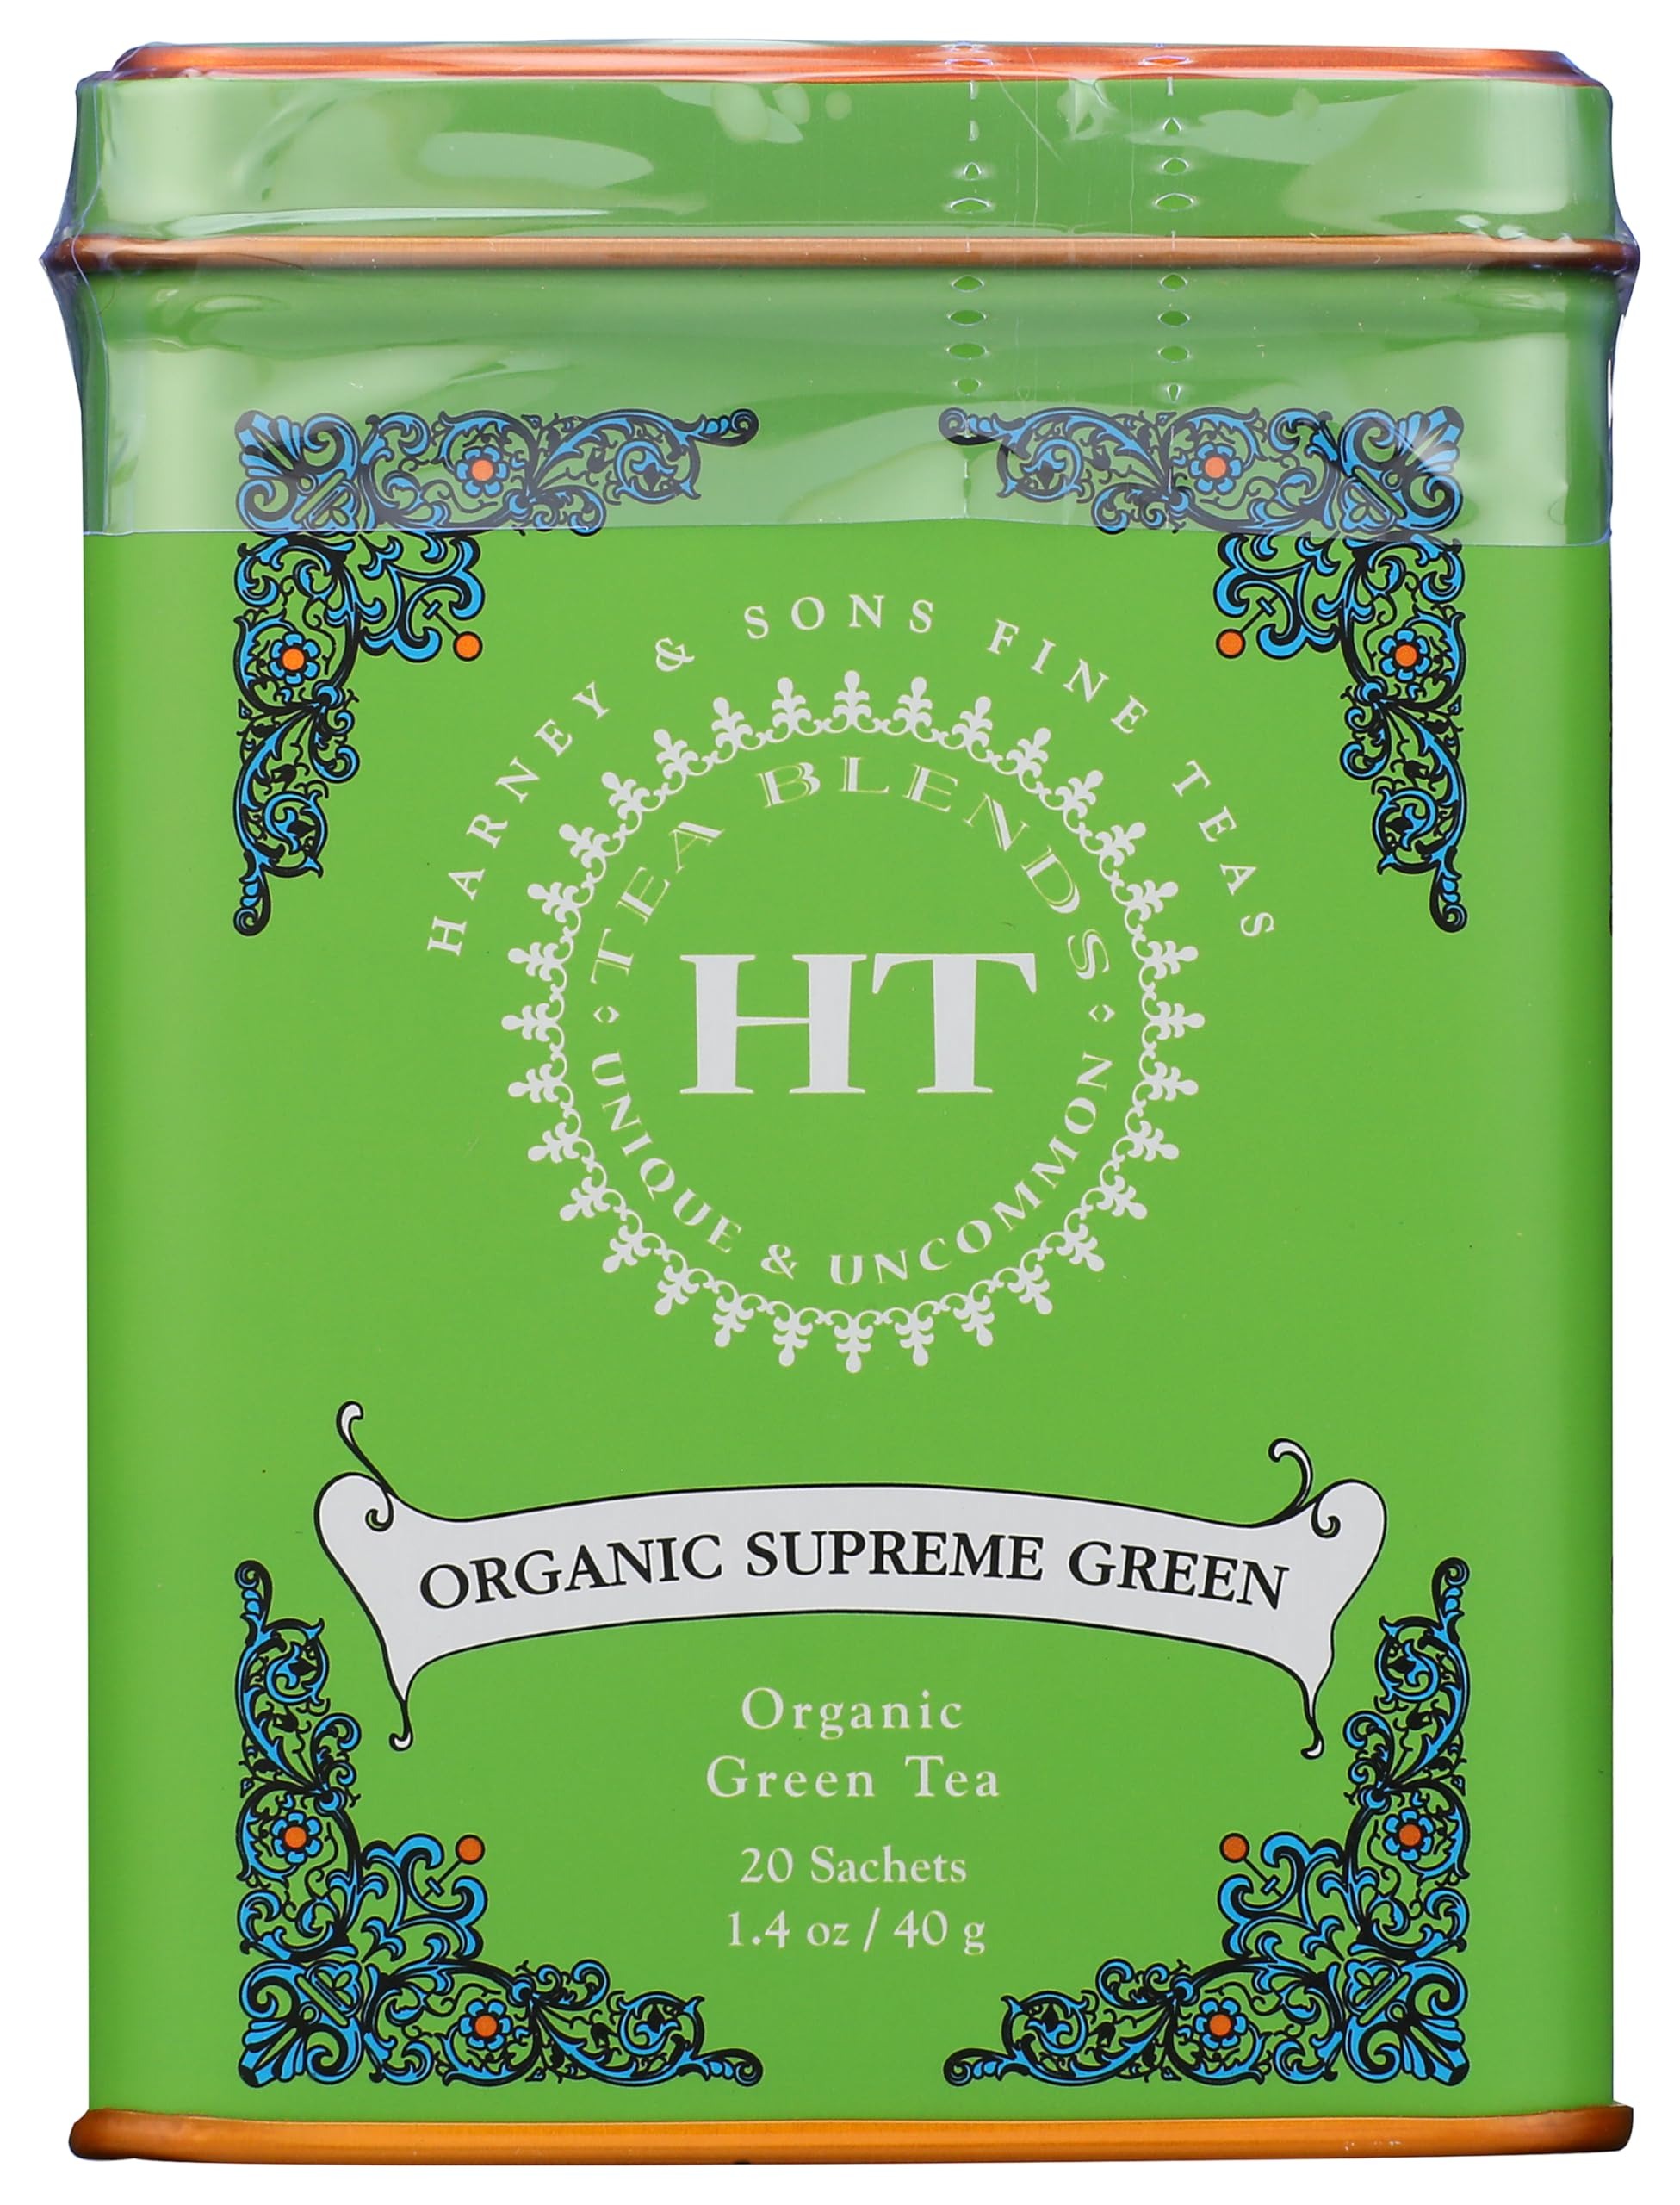
Item Name: Harney Sons Organic Supreme Green, HT Tin 20 Sachets 1.4 oz 40 g
Bullet Point 1: Caffeinated Organic Plain Green Tea
Bullet Point 2: Tin Contains 20 Tea Sachets
Bullet Point 3: A "Plain" Organic Green Tea that's Delicious on it's own
Bullet Point 4: Each Tea Sachet Brews a 12 oz Cup of Tea
Bullet Point 5: Packaged in a Beautiful Tin - an Excellent Gift or Party Favor
Product Description: HT Collection Plain Organic Green Tea Silken Sachets 100% Organic Green Tea Decorative Green Tea Tin 20 sachets per tin
Value: 20.0
Unit: Count

Price: 11.1